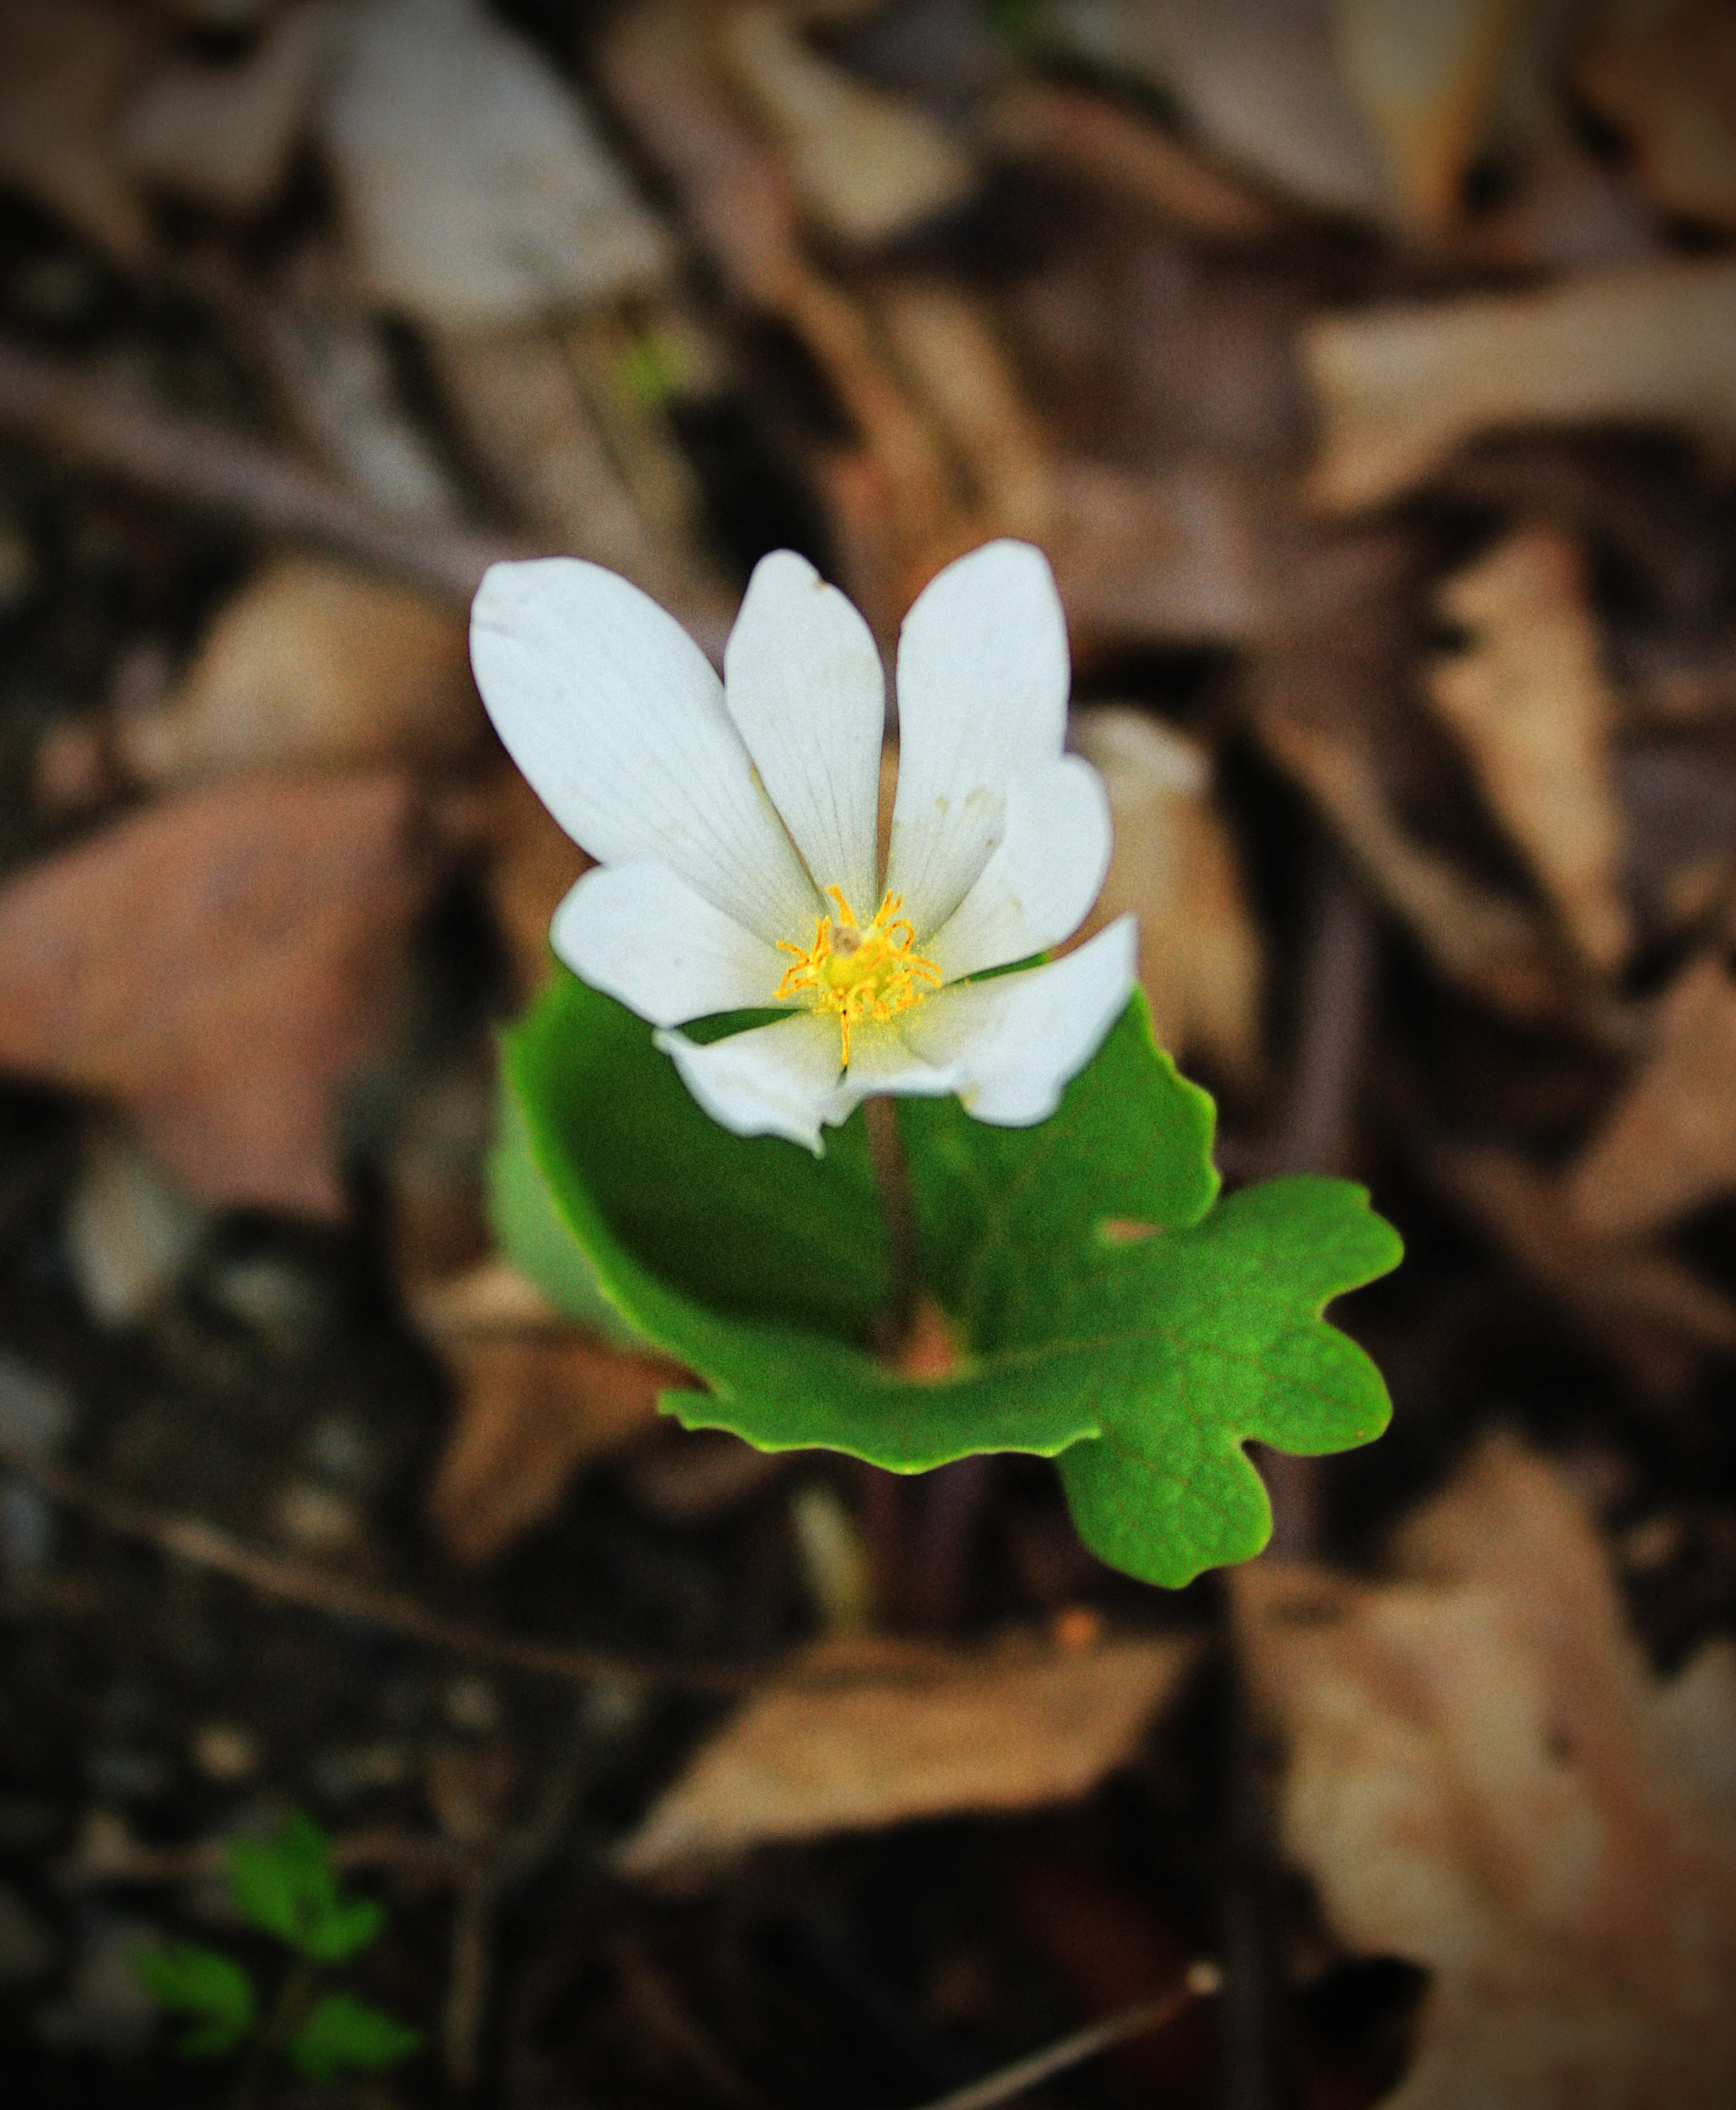
nature, blossom, plant, hiking, leaf, flower, petal, spring, green, botany, flora, plants, wildflower, flowers, close up, creativecommons, vegetation, understory, undergrowth, wildflowers, newjersey, warrencounty, bloodroot, sanguinariacanadensis, macro photography, flowering plant, land plant, violet family, honeyrunwildlifemanagementarea